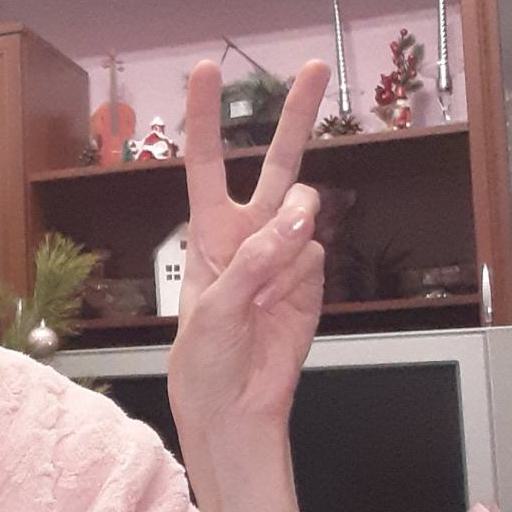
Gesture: peace